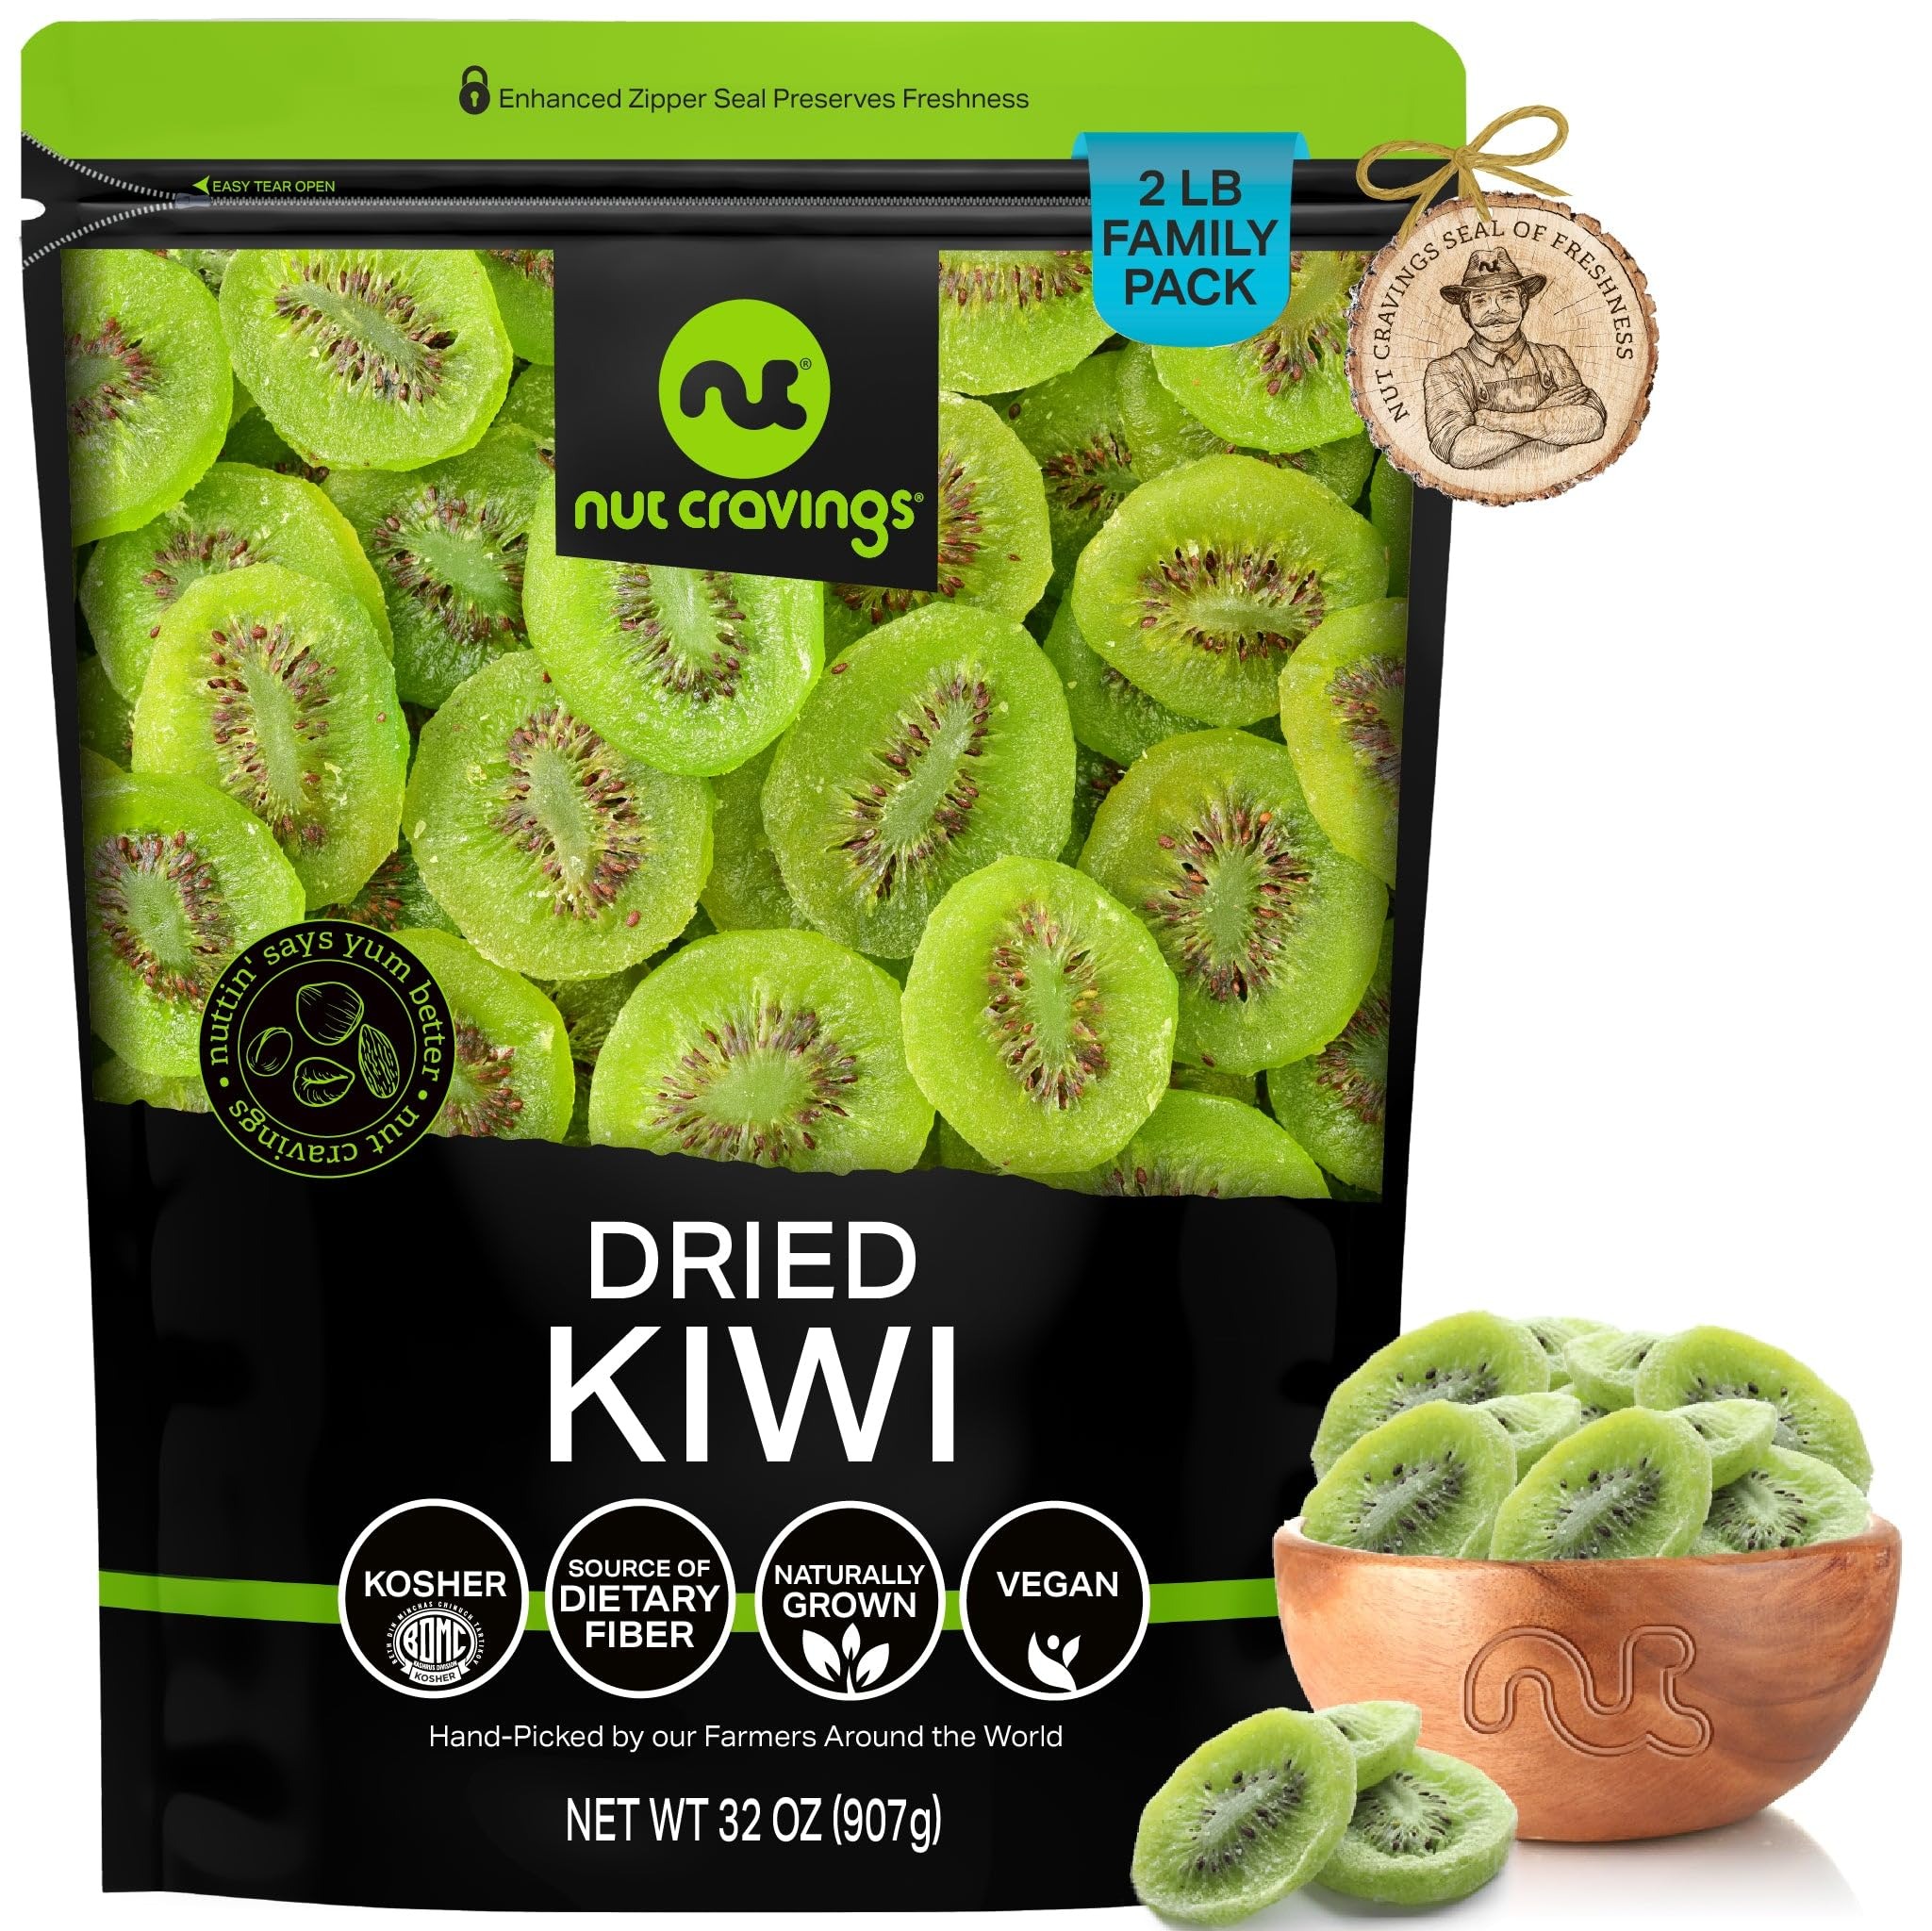
Item Name: NUT CRAVINGS Dry Fruits - Sun Dried Kiwi Slices, (32oz - 2 LB) Packed Fresh in Resealable Bag - Sweet Snack, Healthy Food, Naturally Grown, Vegan, Kosher Certified
Bullet Point 1: THE MOST DELICIOUS DRIED KIWI EVER: Our Dried Kiwi has a delicious sweet and slightly tangy taste. Can you see the vibrant green color these kiwi slices have? Well, their flavor is as intense, as and as vibrant as their color.
Bullet Point 2: IDEAL FOR YUMMY RECIPES, SOLO SNACKING, AND MORE: Dried Kiwi are great for solo snacking sessions, breads, yogurts, healthy meals, desserts Or just dip them in chocolate to reach the seventh heaven!
Bullet Point 3: FRESH AND NUTRITIOUS NEVER LOOKED BETTER TOGETHER: Our dried kiwi are not only fresh and full of flavor, but are also a healthy snack choice full of nutrients, vitamins, and antioxidants!
Bullet Point 4: TOP 'NUTCH' RESEALABLE BAG: Our zipper-style easily resealable bags make sure your snacks are kept fresh. Storing them at home? They'll stay fresh. Bringing them to work? They'll stay fresh. Taking them with you on your next trip? Fresh!
Bullet Point 5: FARMERS SEAL OF FRESHNESS: Our kiwis are hand picked by our farmers and carefully selected at our packing facilities in New York after passing our strict quality control processes. This ensures you only get the freshest and highest quality dried fruit in the market.
Product Description: <p>Nut Cravings brings you the perfect treat: a bag of the yummiest quality of Dried Kiwi.<br><br> Our Dried Kiwi has a <b>delicious sweet and slightly tangy taste. Can you see the vibrant green color these kiwi slices have? Well, their flavor is as intense, as and as vibrant as their color</b>.<br><br> <b>Treat yourself or a loved one to nature's goodness with our Dried Kiwi!<br><br></b> They come beautifully presented in our TOP "NUTCH" bags to provide the ultimate experience. These resealable bags will keep them as fresh and delicious as they were when handpicked at our farms.<br><br><br> <b>Dried Kiwi are great for solo snacking sessions, breads, yogurts, healthy meals, desserts... Or just dip them in chocolate to reach the seventh heaven!<br><br><br></b> <b>In addition, there's a cute story behind them!<br><br></b> Lewis and Lindsay Cooper founded Nut Cravings in 2015 with the idea of mixing the two things they loved the most: travelling the world, and snacking. Today, our snacks are grown all around the world before travelling all the way to New York to be packed fresh and delivered right to your door.<br><br><br> <b>Do you want to know how much goodness you get in every bag?<br><br></b> We have bags with 16oz (1lb), 32oz (2lb), 48oz (3lb) and 80oz (5lb), you choose your size!<br><br> Ready to get delighted by these delicious snacks?
Value: 32.0
Unit: Ounce

Price: 21.97